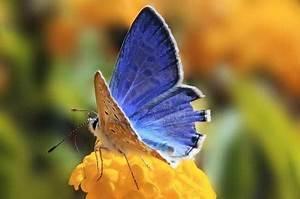
butterfly